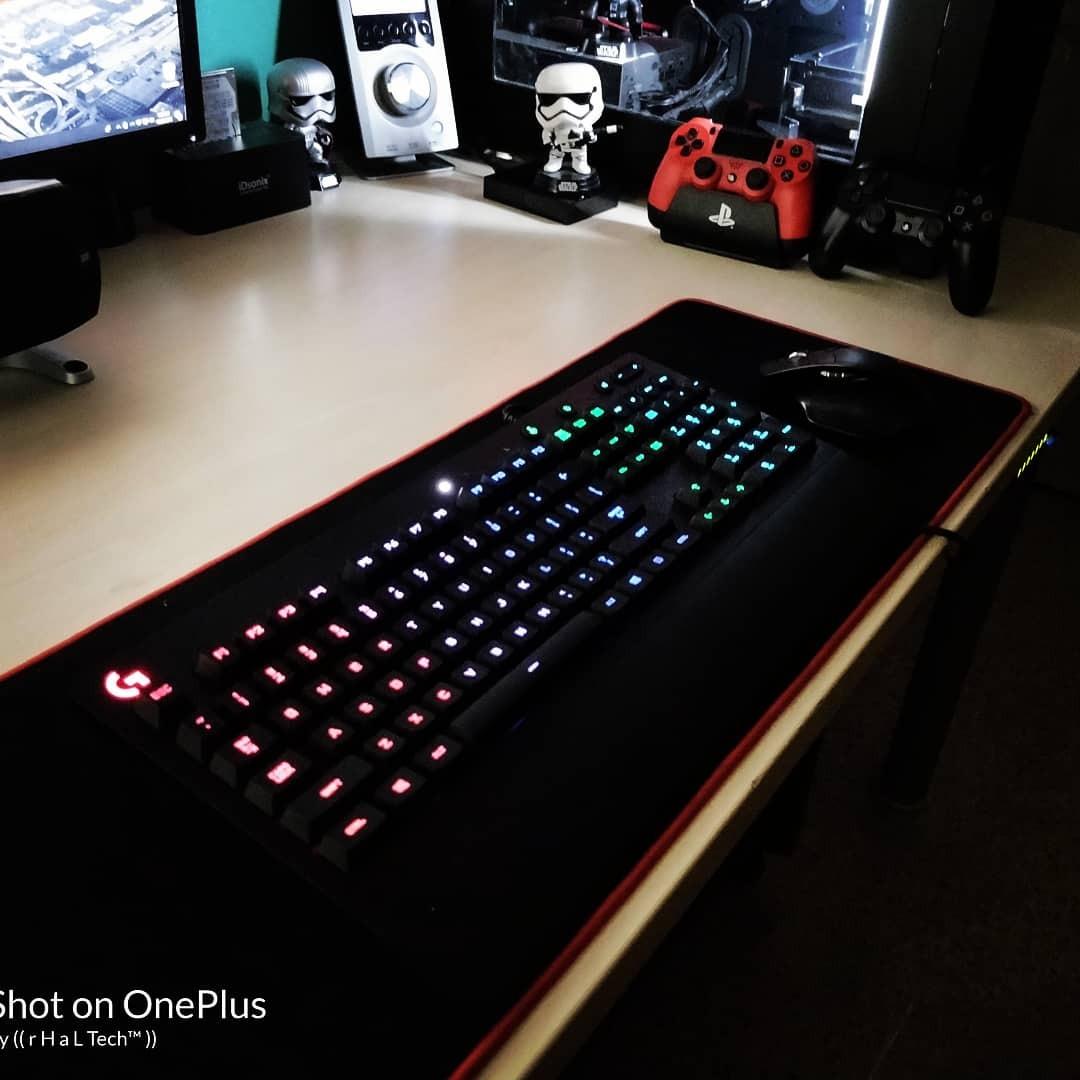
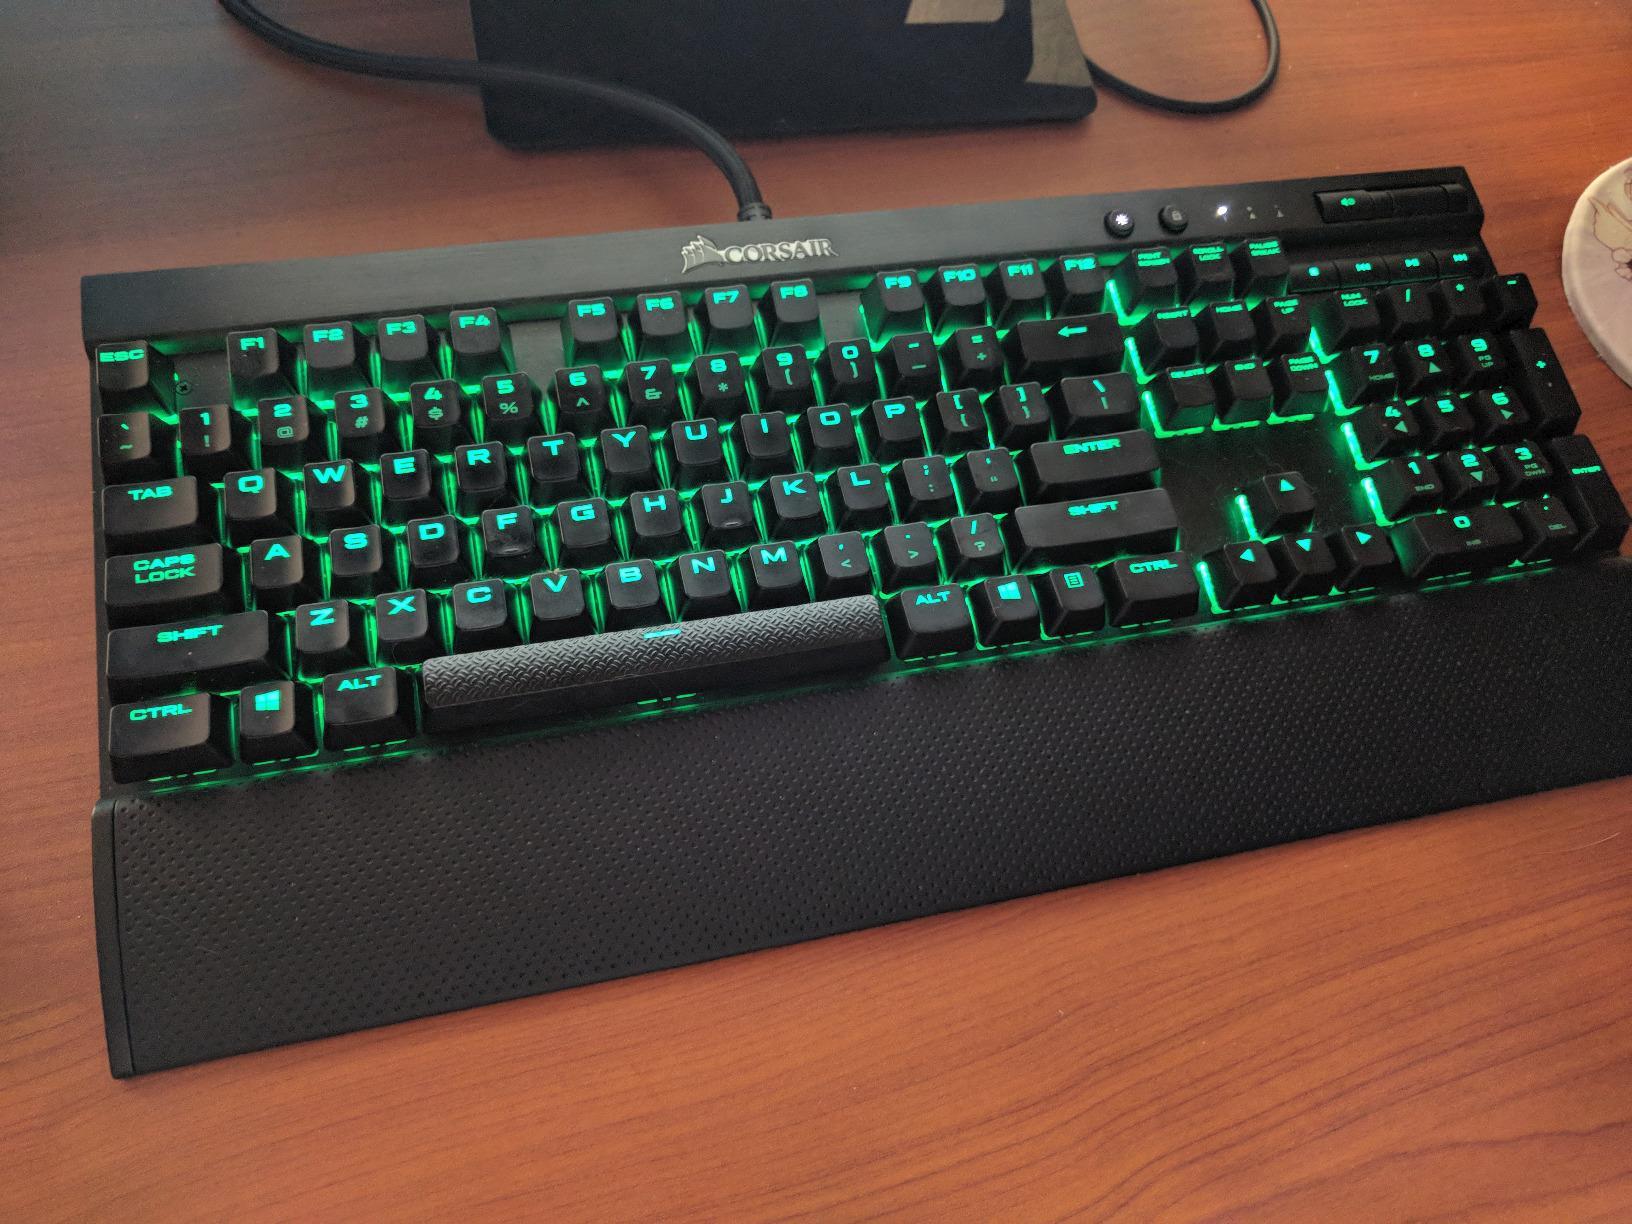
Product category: keyboard
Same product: no